Ivo of Kermartin

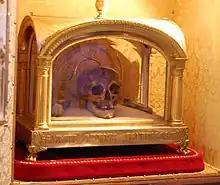
Relic skull and reliquary of St. Ivo in Tréguier, Brittany, France

Ivo was canonized in June 1347 by Clement VI at the urging of Philip I, Duke of Burgundy. At the inquest into his sanctity in 1331, many of his parishioners testified as to his goodness, that he preached regularly in both chapel and field, and that under him "the people of the land became twice as good as they had been before". The connection between religion and good behaviour was especially stressed in his sermons.